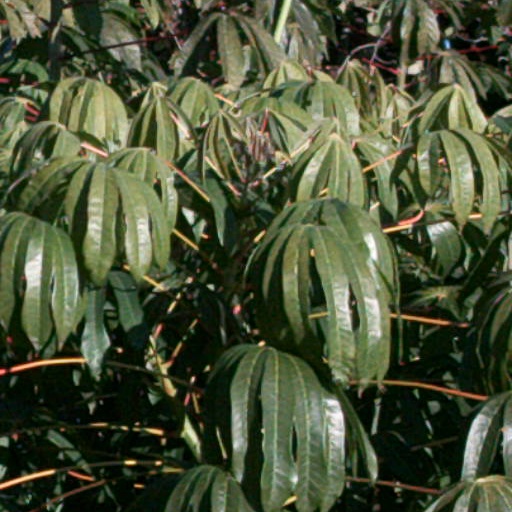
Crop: cassava